Singapore Slingers

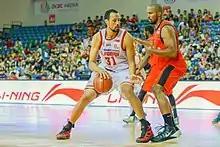
Kyle Jeffers (in white) takes on Chris Ellis of the Indonesia Warriors in an ABL match on 10 August 2014.

On 1 September 2009, it was announced that the Slingers would be one of six founding teams of the new ASEAN Basketball League which tipped off on 10 October 2009. The other five teams were the Brunei Barracudas, the Kuala Lumpur Dragons, the Philippine Patriots, Satria Muda BritAma from Indonesia and the Thailand Tigers. It was also revealed that the driving force behind the realisation of the league was Tony Fernandes, the founder of AirAsia.